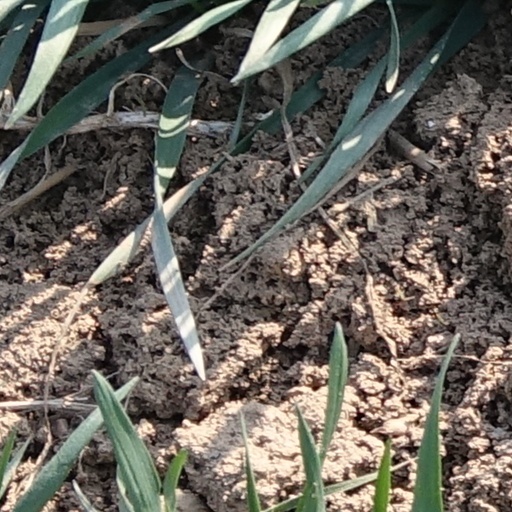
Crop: wheat